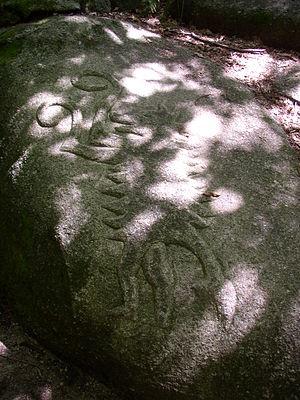
Le Limousin est une ancienne région administrative, issue d'une région historique et culturelle française et qui était composée des trois départements de la Corrèze, de la Creuse et de la Haute-Vienne. Elle est située en totalité dans la partie nord-ouest du Massif central. Ses habitants sont appelés les Limousins. En limousin elle se nomme Lemosin.
La forêt de Chabrières est un massif forestier situé au sud de la ville de Guéret, chef-lieu du département de la Creuse dans la région Nouvelle-Aquitaine au cœur de la région touristique des Monts de Guéret.